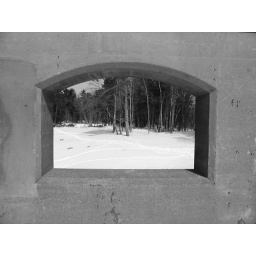
Stone window on a bridge over the Dead River. Marquette, MI.